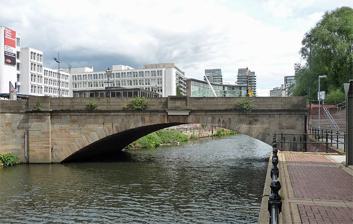
Building: Albert Bridge, Manchester
Country: United Kingdom
Year built: 1844
53°28′55″N 2°15′11″W / 53.481808°N 2.25309°W / 53.481808; -2.25309 Bridge in Manchester, England Albert Bridge Coordinates 53°28′54″N 2°15′11″W / 53.481797°N 2.253065°W / 53.481797; -2.253065 Carries Bridge Street Crosses River Irwell Locale Manchester , England Heritage status Grade II listed structure Characteristics Design Skew arch bridge History Designer George W. Buck Opened 26 August 1844 ; 180 years ago ( 1844-08-26 ) Location Albert Bridge is a Grade II listed skew arch bridge in Greater Manchester , England. A replacement for an earlier structure, New Bailey Bridge, it was completed in 1844.  It crosses the River Irwell , connecting Salford to Manchester . An 1843 investigation of the earlier structure, built between 1783 and 1785, revealed that it was in such poor condition it would have to be completely replaced.  A special committee decided on a design by George W. Buck , costing about £9,000.  A temporary footbridge was provided while the new bridge was being built, although this was temporarily destroyed during a flood.  In a separate incident, a construction worker was killed by falling masonry. The new bridge was opened on 26 August 1844.  The first vehicle to cross was a donkey cart , from Manchester. History New Bailey Bridge, c.1830 As with the nearby Blackfriars and Victoria bridges, Albert Bridge replaced an earlier structure, New Bailey Bridge. This was built by subscription in shares of £40, between 1783 and 1785.  Road users paid a toll to cross the bridge, allowing those who funded it [ nb 1 ] to recoup their investment of about £1,500, plus interest of about 7.5 per cent.   The last toll was paid on 31 January 1803, following which the bridge became free for all to use. New Bailey Bridge was built from stone and used two [ nb 2 ] arches to cross the Mersey and Irwell Navigation .  A smaller arch on the Manchester bank of the river crossed a towpath, giving access to the Duke of Bridgewater 's quay. Two six-foot wide flagged pavements were provided for pedestrian use, on either side of a road 23 feet 11 inches wide. By 1843 the bridge's condition was perilous, prompting magistrates at an annual session in Preston to investigate its future. A court of about 30 magistrates decided to pull down the almost 59-year-old bridge and replace it with a stone structure about 60 feet wide.  A committee was formed, and three estimates were offered: two stone bridges costing £9,700 and £9,640 respectively, and an iron bridge costing £9,400.  The committee decided to accept a separate plan by George W. Buck , of a stone and brick bridge costing about £9,000. Buck advertised for contractors to submit tenders in the Manchester Guardian in April 1843. An advertisement in the Manchester Guardian announced the closure of the old bridge for 26 June 1843. Bowers and Murray of Liverpool were the main contractors, with Sugden and Redfern of Manchester subcontracted for the stonework.  A temporary pedestrian footbridge was constructed while the works were underway, although this was destroyed by floating debris when the Irwell flooded in October 1843 (a replacement was built). Another serious accident occurred during the following January, when part of a stone block being lowered by crane broke off, killing a man working below. Albert Bridge, 1854 The footpath on the bridge's north side was opened on 16 August 1844, coinciding with the closure of the temporary footbridge, and ten days later the new bridge was fully opened.  60 feet wide, it uses a skew arch of 110 feet 9¼ inches to cross about 106 feet of water.  Its 3-foot-thick arch is 20 feet tall and built from Bolton stone, and at the centre is about 30 feet above the river bed.  The keystone weighs about three tons.  Four cast iron lampposts provide illumination.    Improvements were also made to the bridge's approaches, paid for by Manchester and Salford and costing an estimated £3,000 and £1,000 respectively. An opening ceremony was held, with dignitaries from both towns crossing the bridge in a large procession.  Military bands played music as the mayors of Manchester and Salford saluted each other, before they approached a long table filled with refreshments.  William Garnett, chairman of the bridge committee, gave a speech in which he praised recent improvements to public rights of way and local bridges, and officially named the new bridge.  Alexander Kay and William Lockett, mayors of Manchester and Salford, also spoke, as did other local dignitaries.  The first vehicle to cross the bridge was a donkey cart from Manchester. Albert Bridge was declared a Grade II listed building on 20 June 1988. Wikimedia Commons has media related to Albert Bridge, Manchester . See also Greater Manchester portal Listed buildings in Salford, Greater Manchester Palatine Bridge, Salford References Footnotes